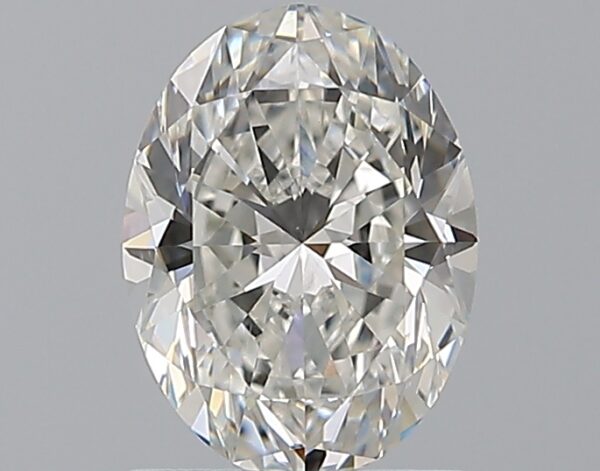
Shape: oval
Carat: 1.3
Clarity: SI1
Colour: F
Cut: EX
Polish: EX
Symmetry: EX
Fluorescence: ST
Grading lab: GIA
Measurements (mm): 8.2 x 6.08 x 3.9